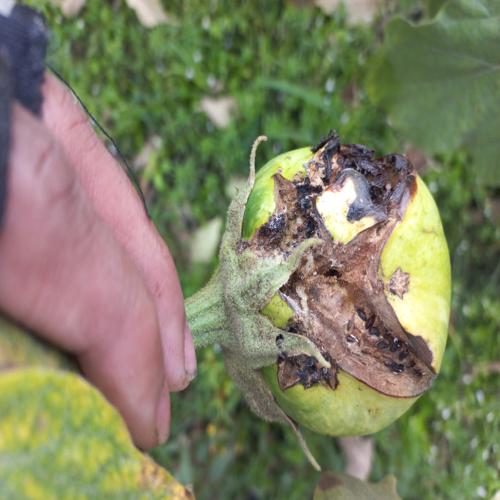
Label: Brinjal Fruit Creaking